Schizolobium

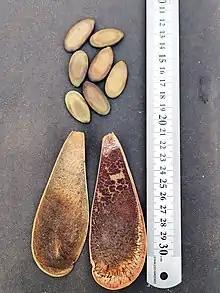

Schizolobium parahyba, the Brazilian firetree, or Brazilian fern tree, is a species of tree from tropical America. It is the sole species in genus Schizolobium. It is notable for its fast growth (up to 3 meters per year). According to Francis Hallé, this tree may even reach 30 meters high in only five years, which would make it one of the fastest growing trees ever (an average growth of 6 meters per year).